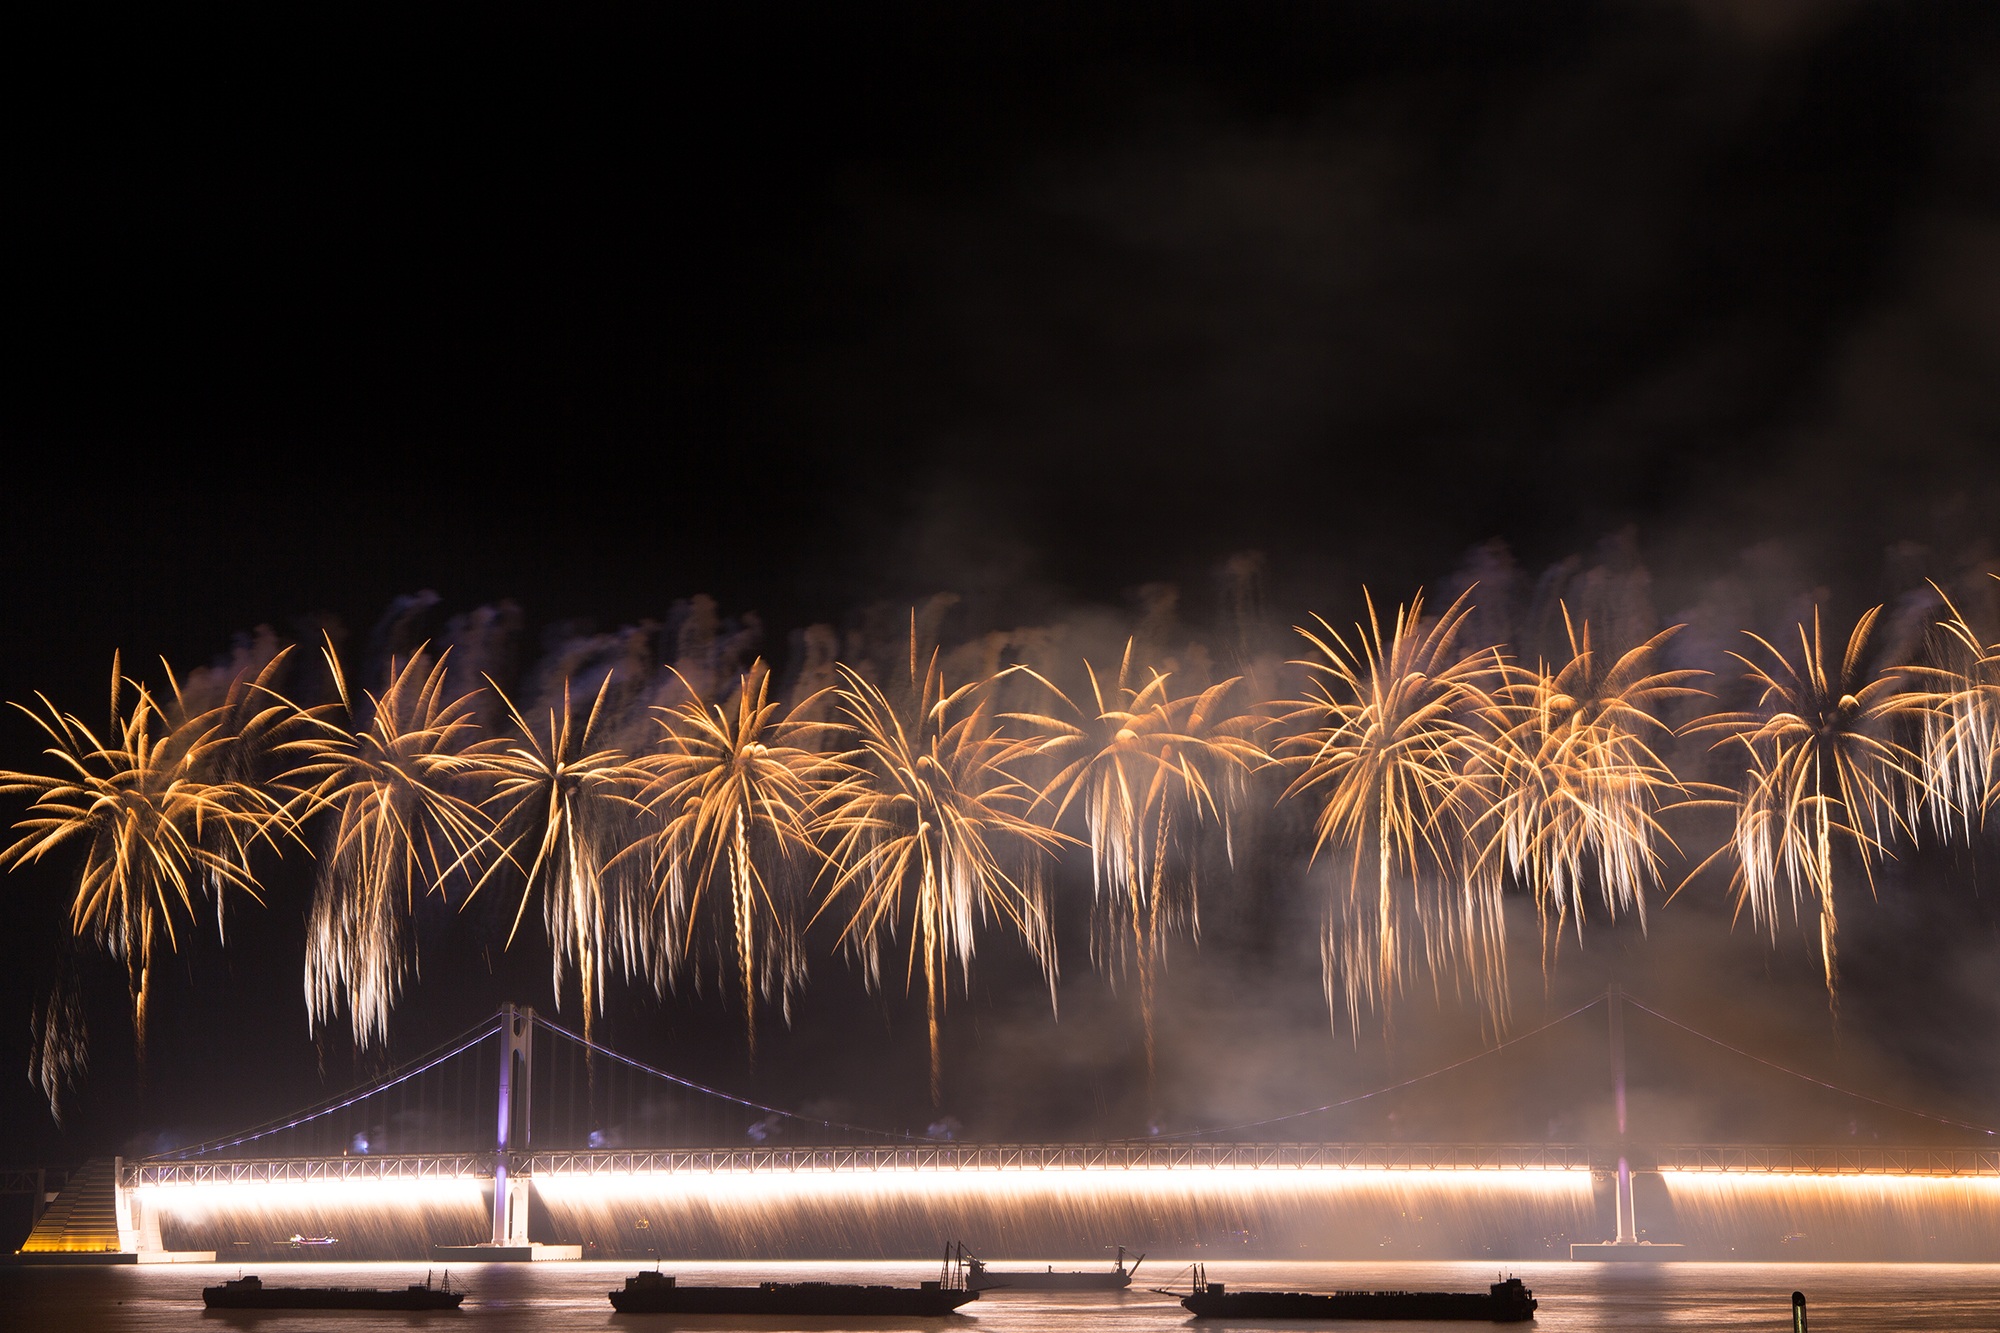
sea, bridge, night, recreation, sparkler, flame, night sky, festival, fireworks, blaze, event, night view, the night sky, fireworks festival, outdoor recreation